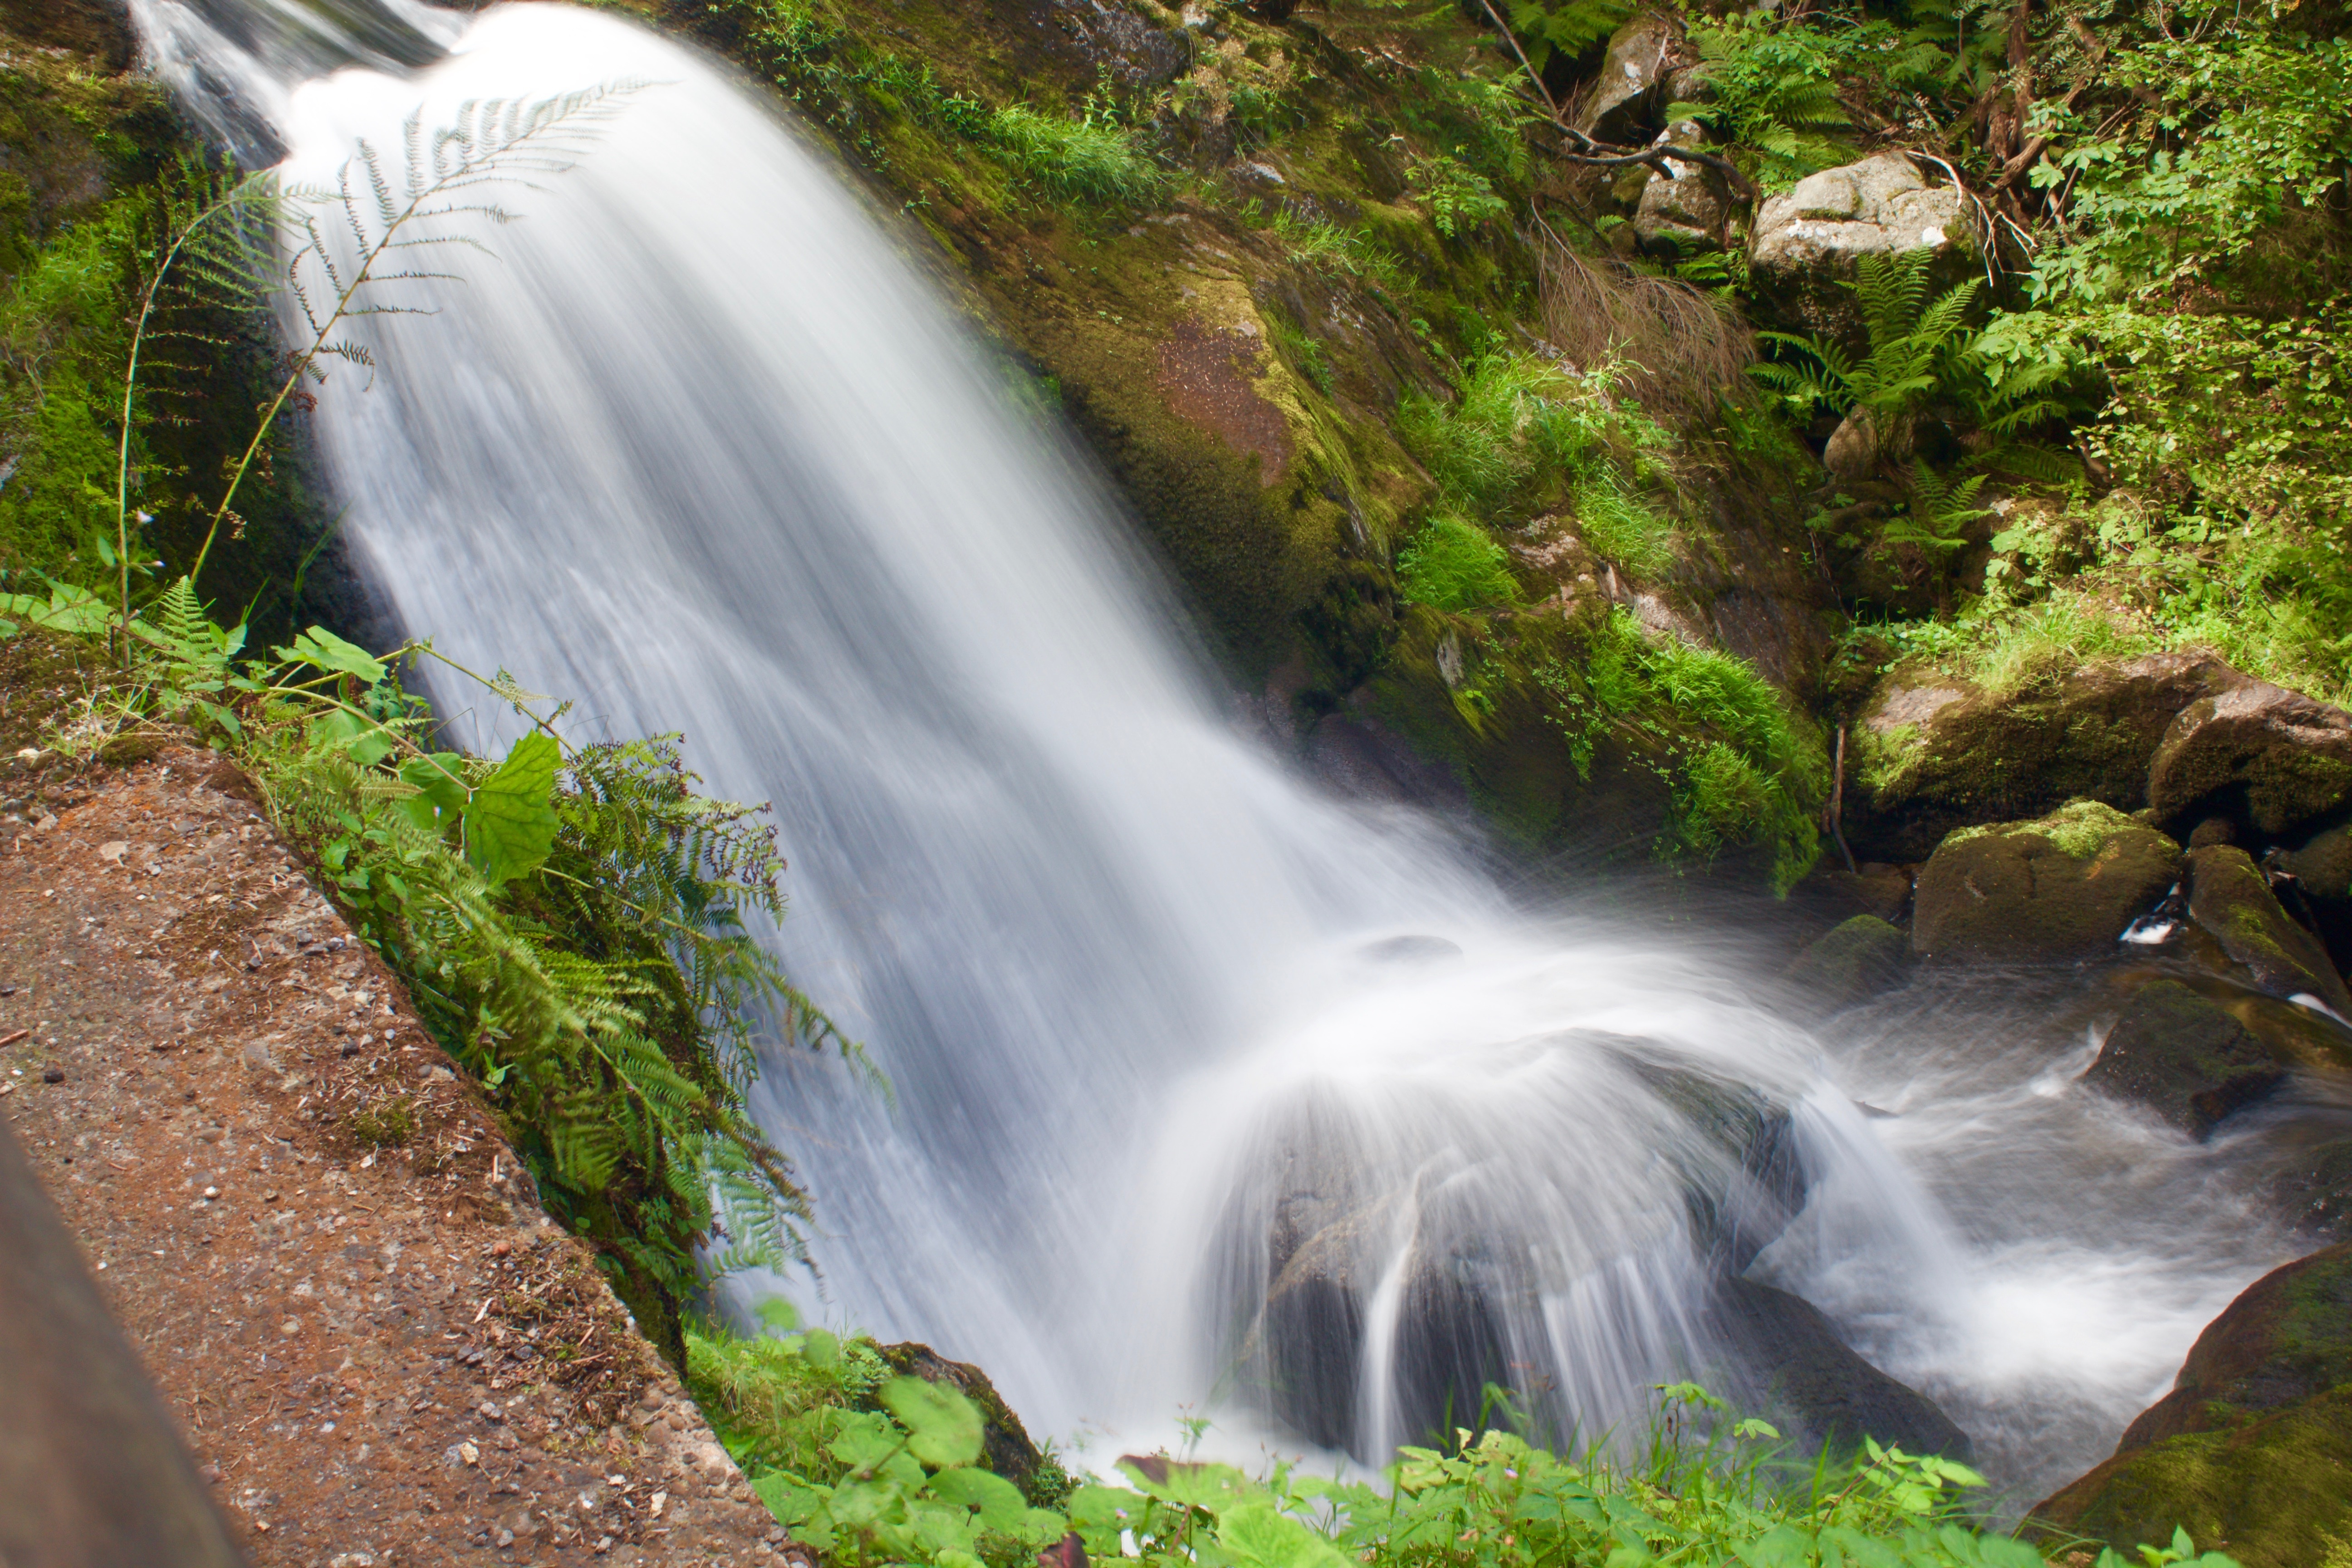
water, waterfall, river, stream, autumn, body of water, rainforest, wasserfall, water feature, watercourse